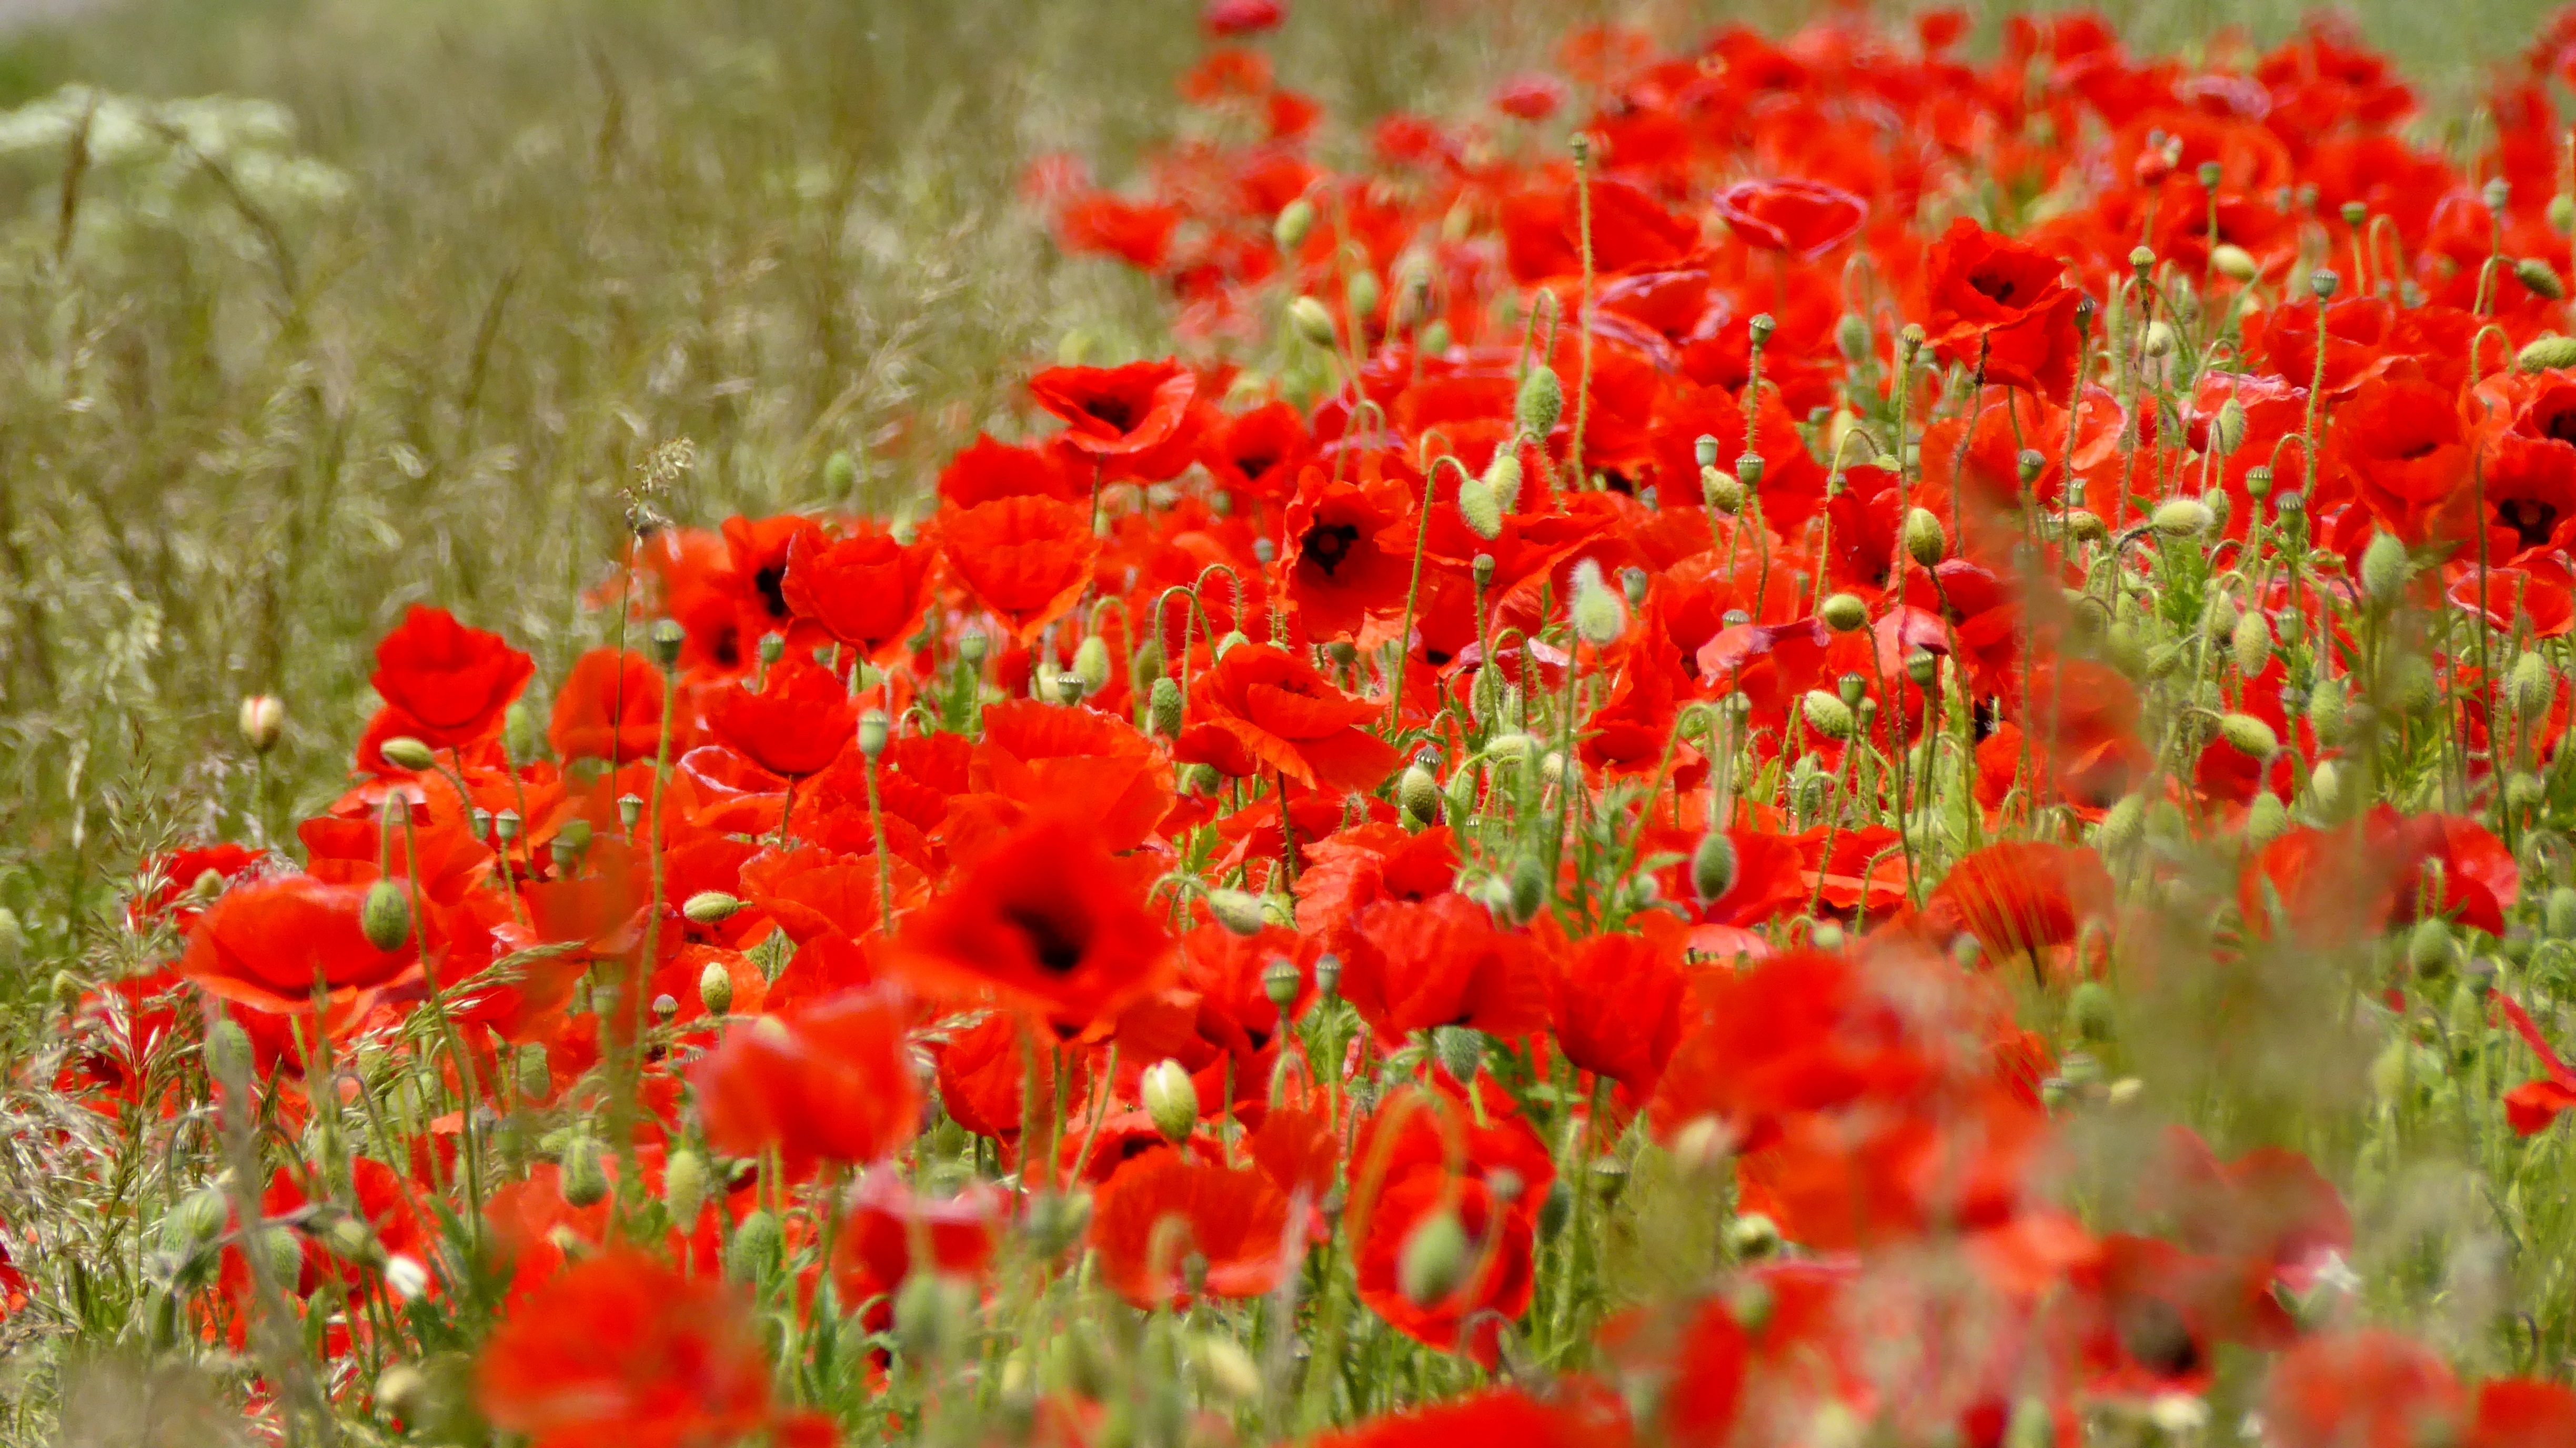
nature, plant, field, meadow, leaf, flower, petal, summer, red, botany, flora, wildflower, pointed flower, klatschmohn, poppy, field flower, coquelicot, red sea, bl tenmeer, flowering plant, annual plant, land plant, poppy family